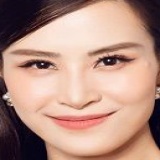
ca sĩ Đông Nhi